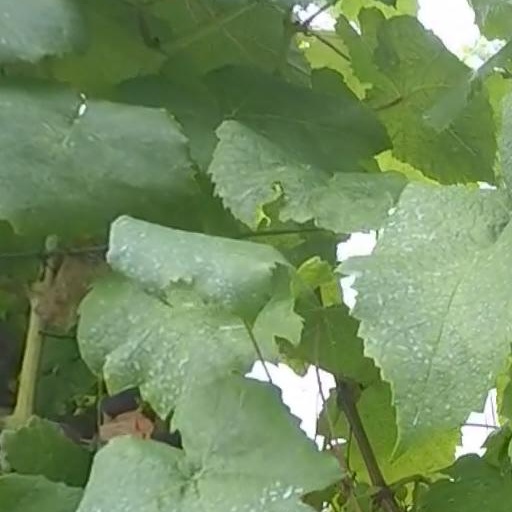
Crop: grape